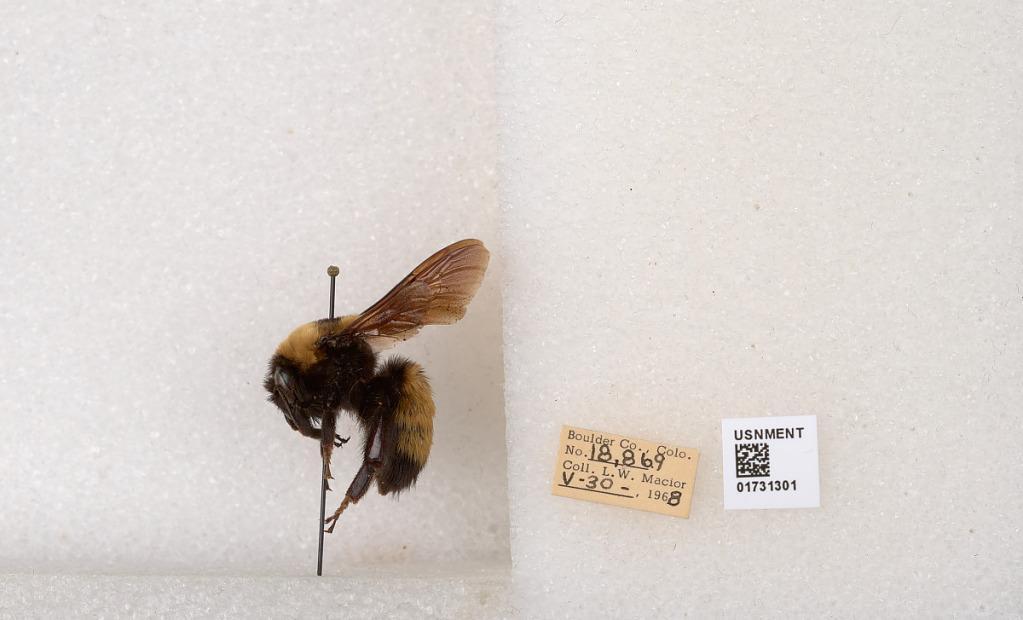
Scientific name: Bombus (Bombus) nevadensis Cresson